Police vehicles in the United Kingdom

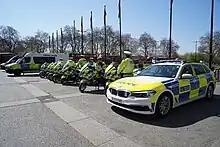
Various Metropolitan Police vehicles at Marble Arch attending a protest in London in 2021

Police in the United Kingdom use a wide range of operational vehicles, including compact cars, powerful estates and armoured police carriers. The main uses are patrol, response, tactical pursuit, and public order policing. Other vehicles used by British police include motorcycles, aircraft, and boats.